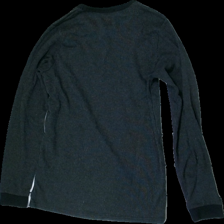
View: back
Type: Top
Category: Unisex
Brand: Not in the list
Brand text on label: LIVERGY
Colors: Black, White
Material: 77% Cott 23% Poly
Pattern: Striped
Cut: C-collar
Size: M
Holes: Minor
Damage: 3 holes
Price range: <50
Recommended usage: Export